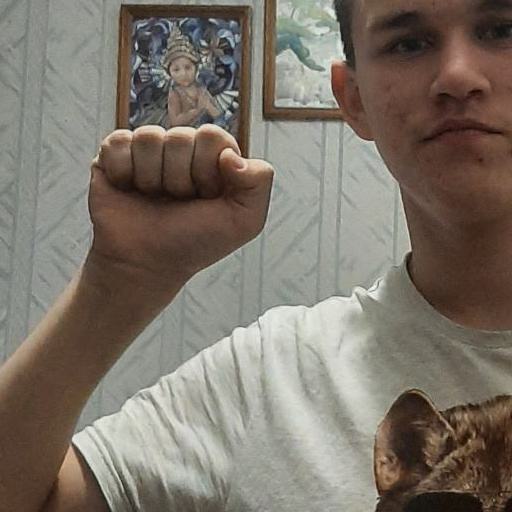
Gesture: fist